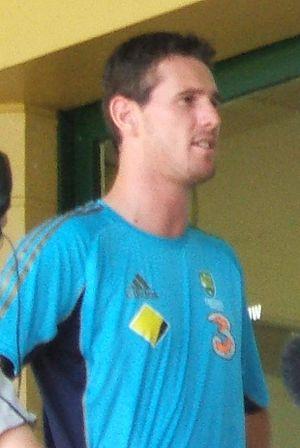
Shaun William Tait est un joueur de cricket international australien né le 22 février 1983 à Bedford Park. Ce lanceur rapide droitier dispute en équipe d'Australie trois test-matchs entre 2005 et 2008 et 35 ODI entre 2007 et 2011, remportant avec la sélection la Coupe du monde 2007.